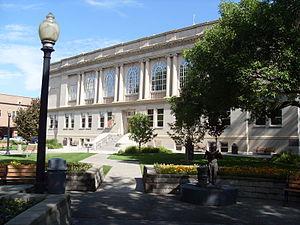
Le comté de Mesa est un comté du Colorado. Son siège est Grand Junction.